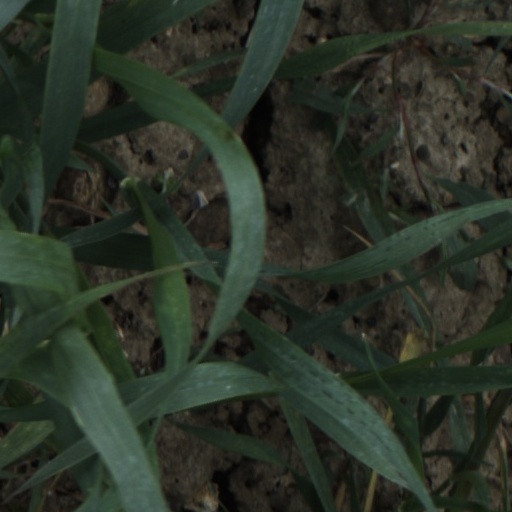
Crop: wheat